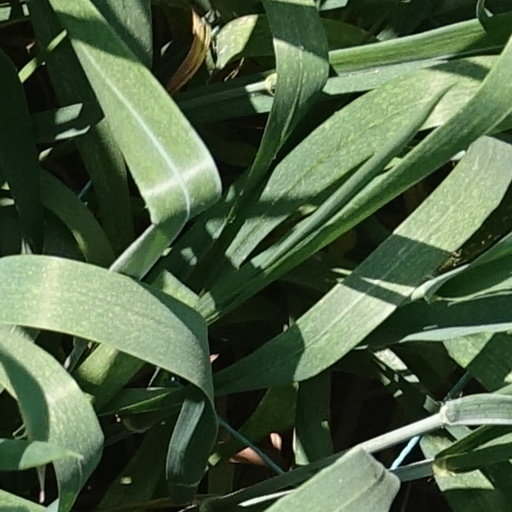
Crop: wheat